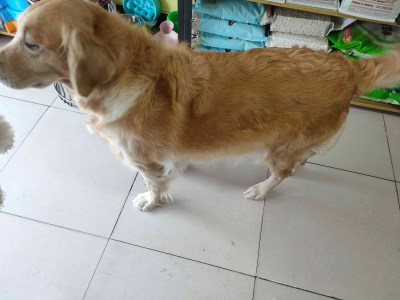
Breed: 5355-n000126-golden_retriever